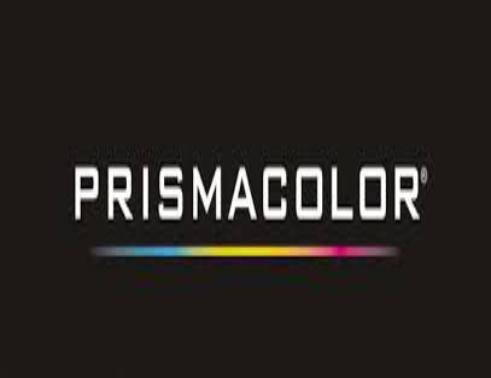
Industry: Necessities